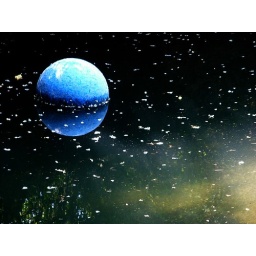
it was actually an old blue ball floating in the hippo lake at woodland park zoo in seattle